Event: Nepal Earthquake
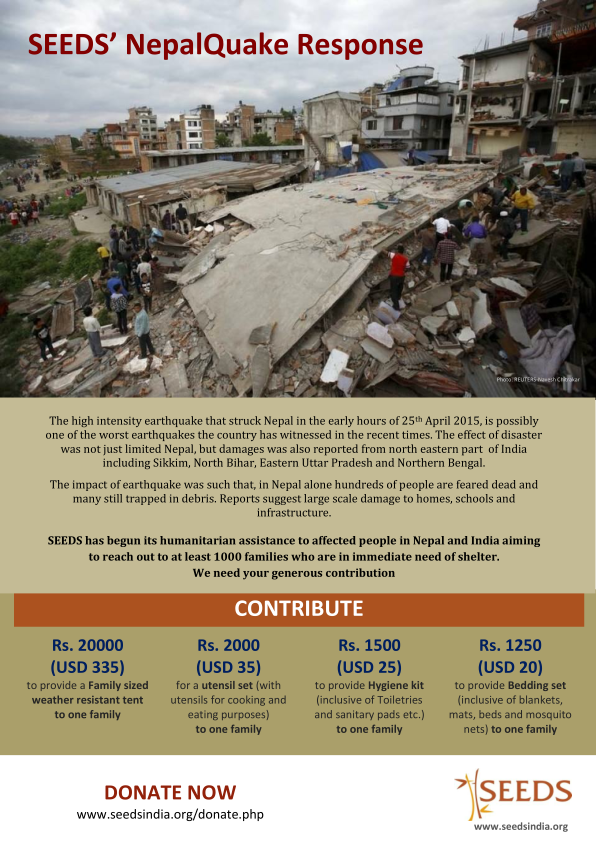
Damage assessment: damage